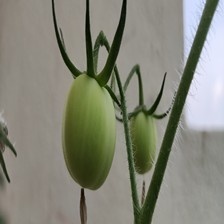
Label: tomato